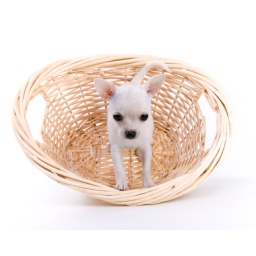
White chihuahua puppy in basket with a curious look on his face.